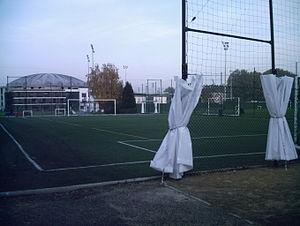
Centre d'entrainement de l'Olympique lyonnais
Le Centre Tola-Vologe était le centre d'entraînement et le centre de formation de l'Olympique Lyonnais de 1961 à 2016.
La section féminine de l'Olympique lyonnais est un club de football féminin français basé au Parc Olympique lyonnais à Décines-Charpieu et créé en 2004.